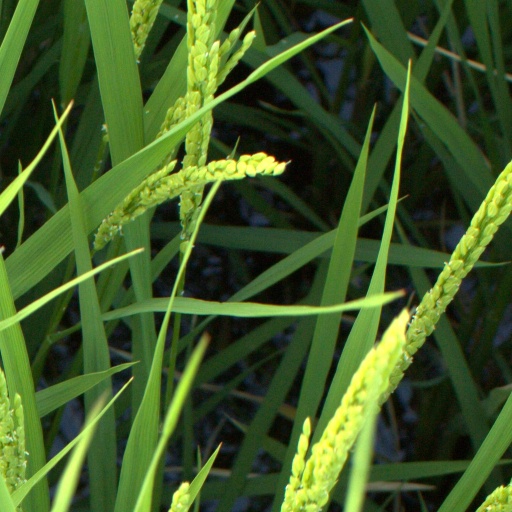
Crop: rice